History of the ancient Levant

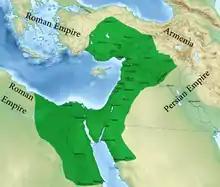
Palmyrene Empire in 271

During the Crisis of the Third Century, the Sassanids under Shapur I invaded the Levant and captured Roman emperor Valerian in the Battle of Edessa. A Syrian notable of Palmyra, Odaenathus assembled the Palmyrene army and Syrian peasants, and marched north to meet Shapur I. The Palmyrene monarch fell upon the retreating Persian army between Samosata and Zeugma, west of the Euphrates, in late summer 260, defeating and expelling them. After eliminating Roman usurpers in Syria –Balista and Quietus– in 261, Odaeanathus penetrated the Sassanid province of Asōristān in late 262 and laid siege to the Sassanid capital, Ctesiphon in 263. However, logistical problems meant the siege could not continue for long, and soon after Odaenathus broke the siege and brought numerous prisoners and booty to Rome. After his return, Odaenathus assumed the title of King of Kings of the East ("Mlk Mlk dy Mdnh" / "Rex Regum"). Odaenathus was succeeded by his son Vaballathus under the regency of his mother Queen Zenobia. In 270, Zenobia detached from Roman authority and declared the Palmyrene Empire, rapidly conquering much of Syria, Egypt, Arabia Petraea and large parts of Asia Minor, reaching present-day Ankara. However, by 273, Zenobia was decisively defeated by Aurelian and his Arab Tanukhid allies in Syria.